Côte de Beaune

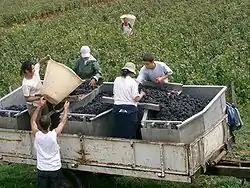
Harvest time on the Côte de Beaune

The commercial centre of the Côte d'Or is also the biggest appellation by production, with 170,000 cases. Most of the big negociants have substantial holdings in the region. The 28 Premier Crus occupy 322ha of the 450ha. The northern wines are firmer and longer lasting, and the southern wines are softer and more forward. As mentioned above, a local hill gets its own appellation of "Côte de Beaune".